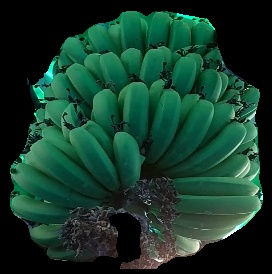
Variety: pachbale
Grade: grade1